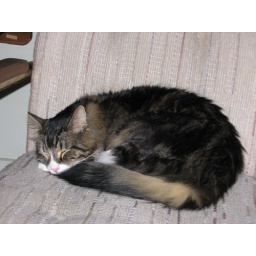
Draven curls up in Rob's computer chair for his afternoon nap.